Tristram and Iseult

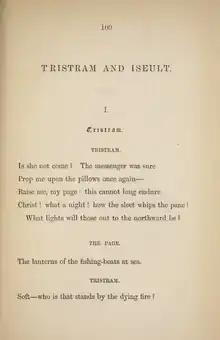
The poem's first page in the 1852 edition of "Empedocles on Etna, and Other Poems"

Tristram and Iseult, published in 1852 by Matthew Arnold, is a narrative poem containing strong romantic and tragic themes. This poem draws upon the Tristan and Iseult legends which were popular with contemporary readers.